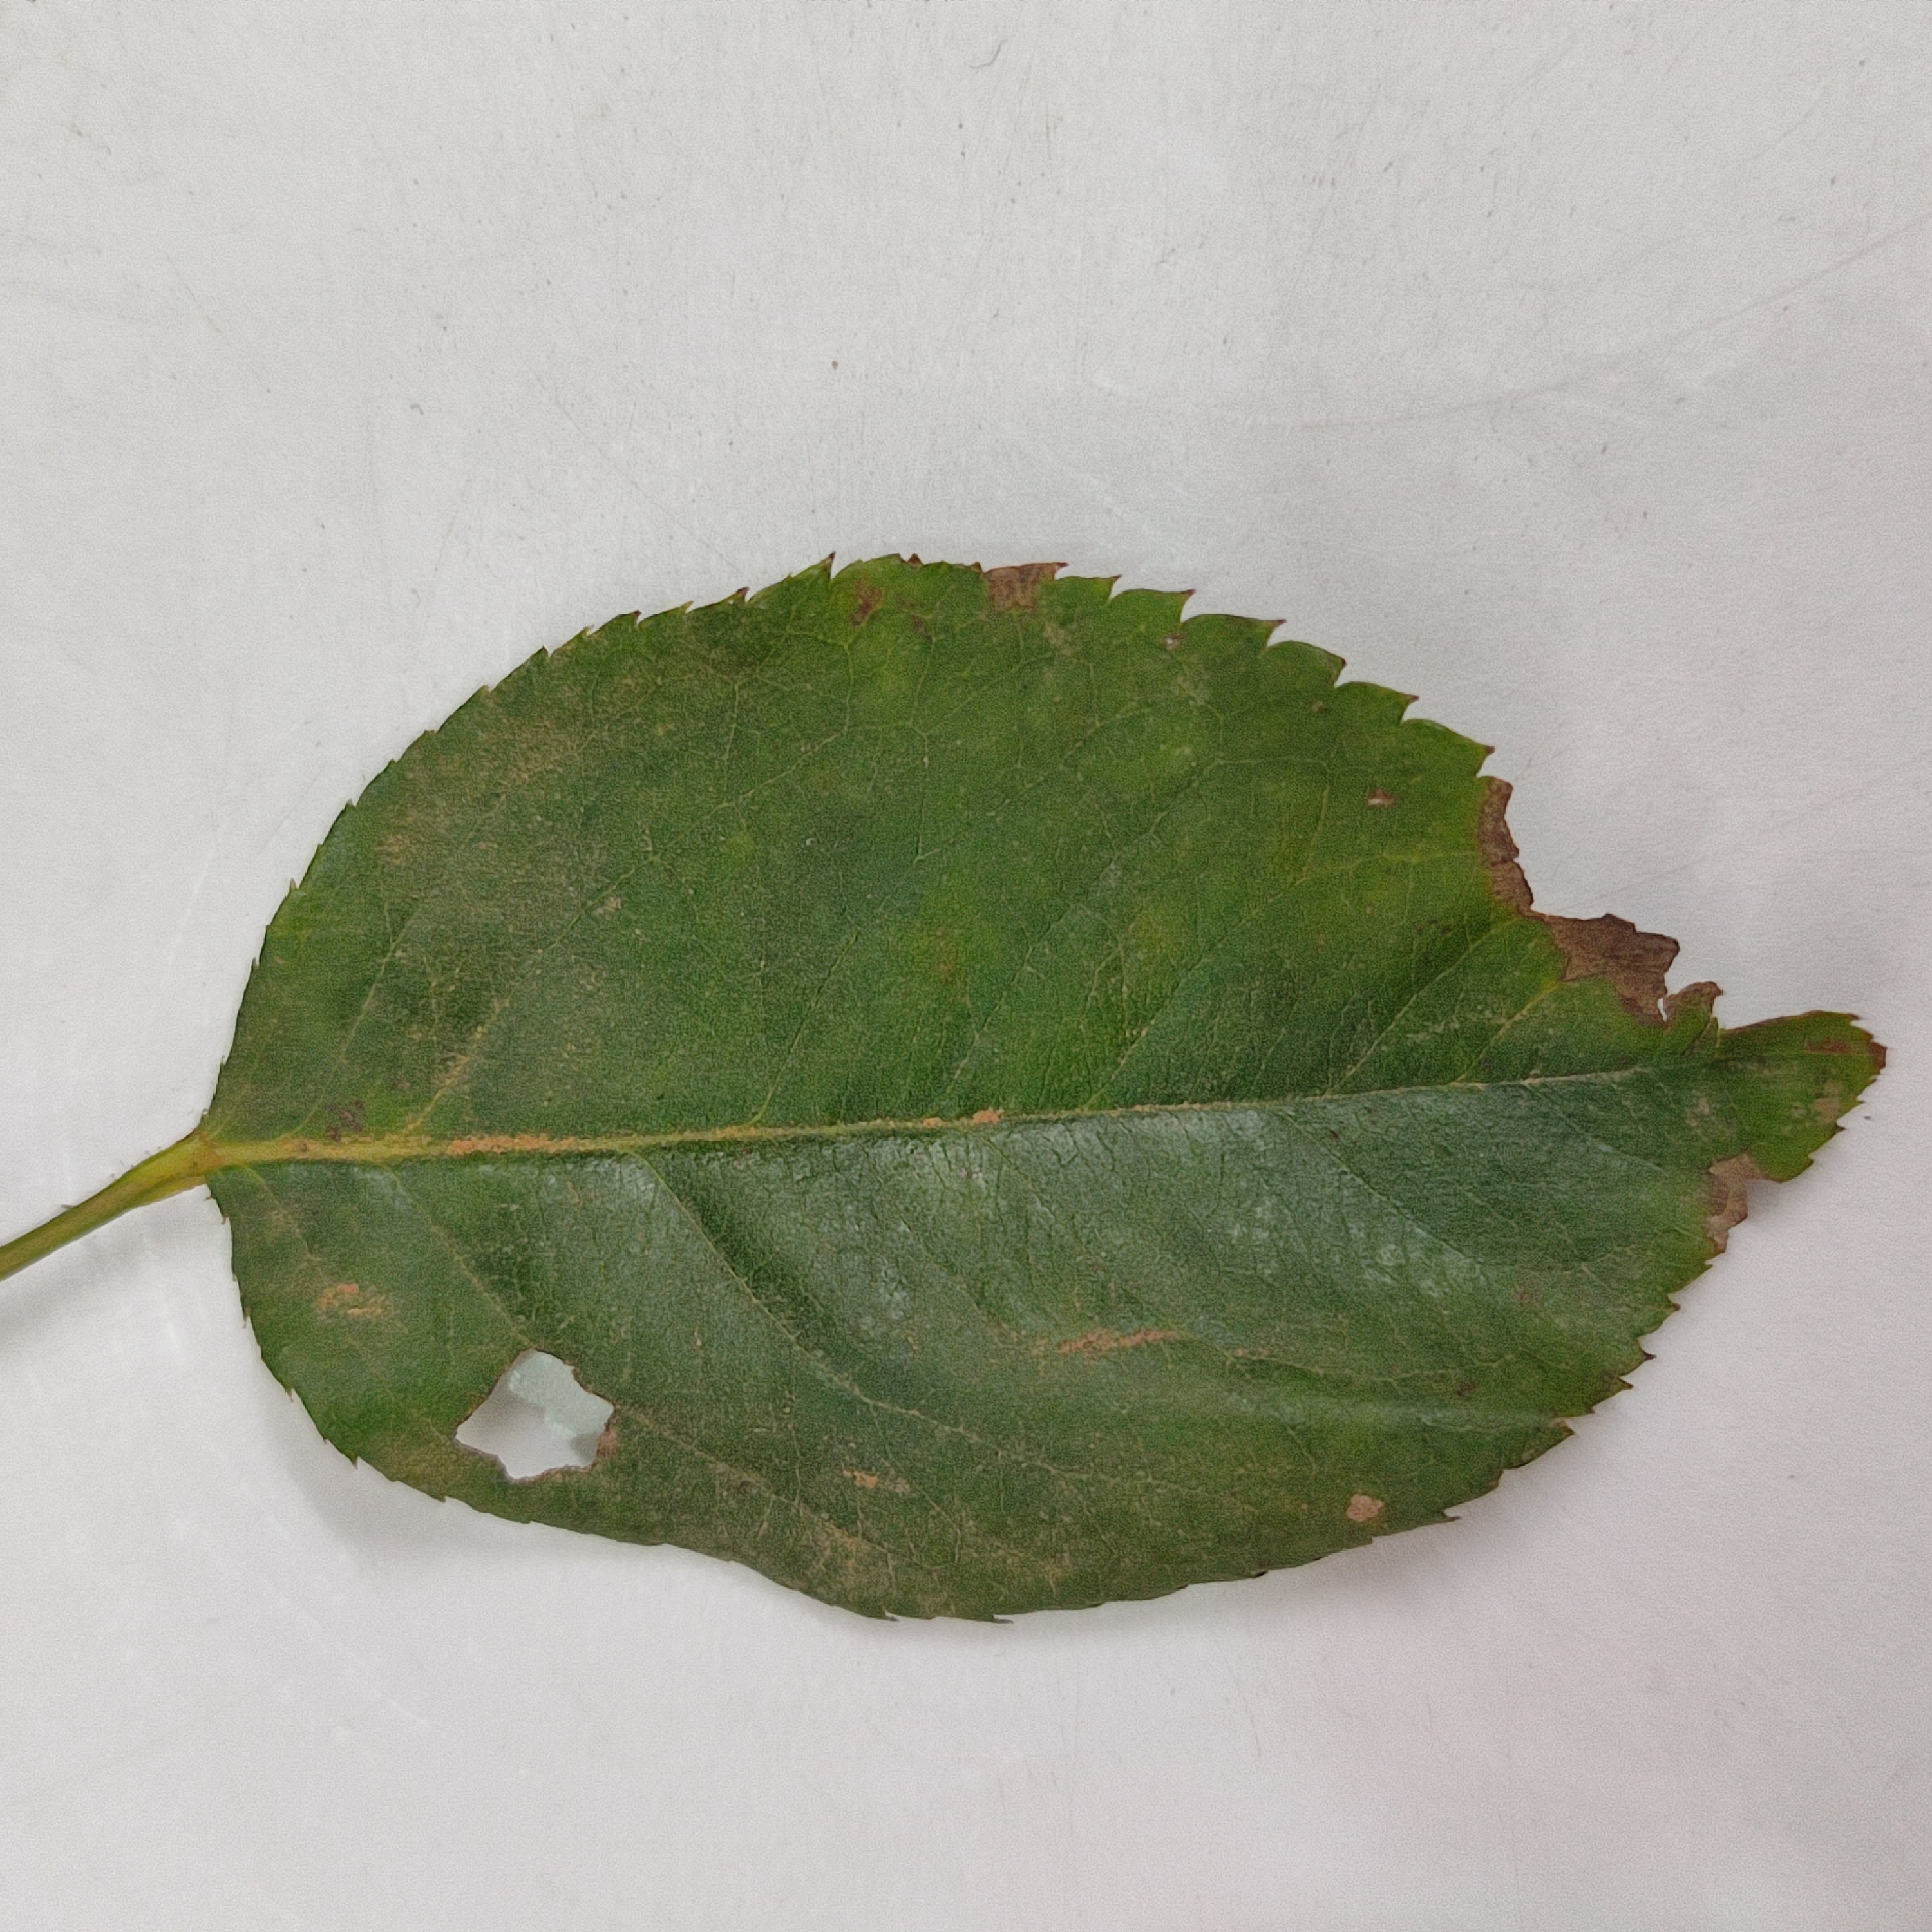
Label: Insect Hole